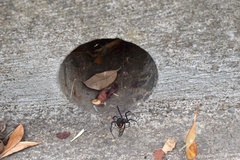
Species: Lactrodectus_hesperus